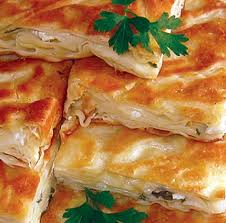
Yemek: borek